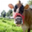
Label: cattle